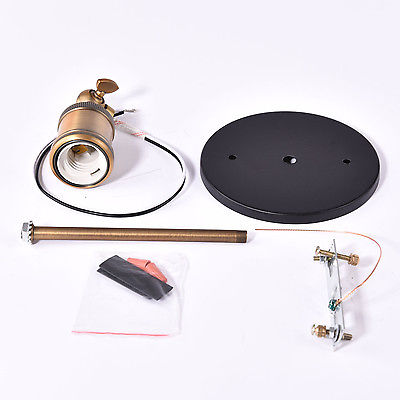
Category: lamp